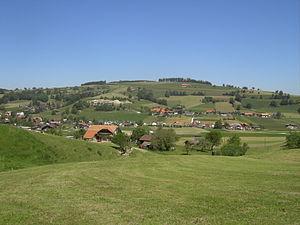
Oberschrot est une localité et une ancienne commune suisse du canton de Fribourg, située dans le district de la Singine. Depuis la fusion intervenue le 1ᵉʳ janvier 2017, cette localité fait partie de la commune de Planfayon.